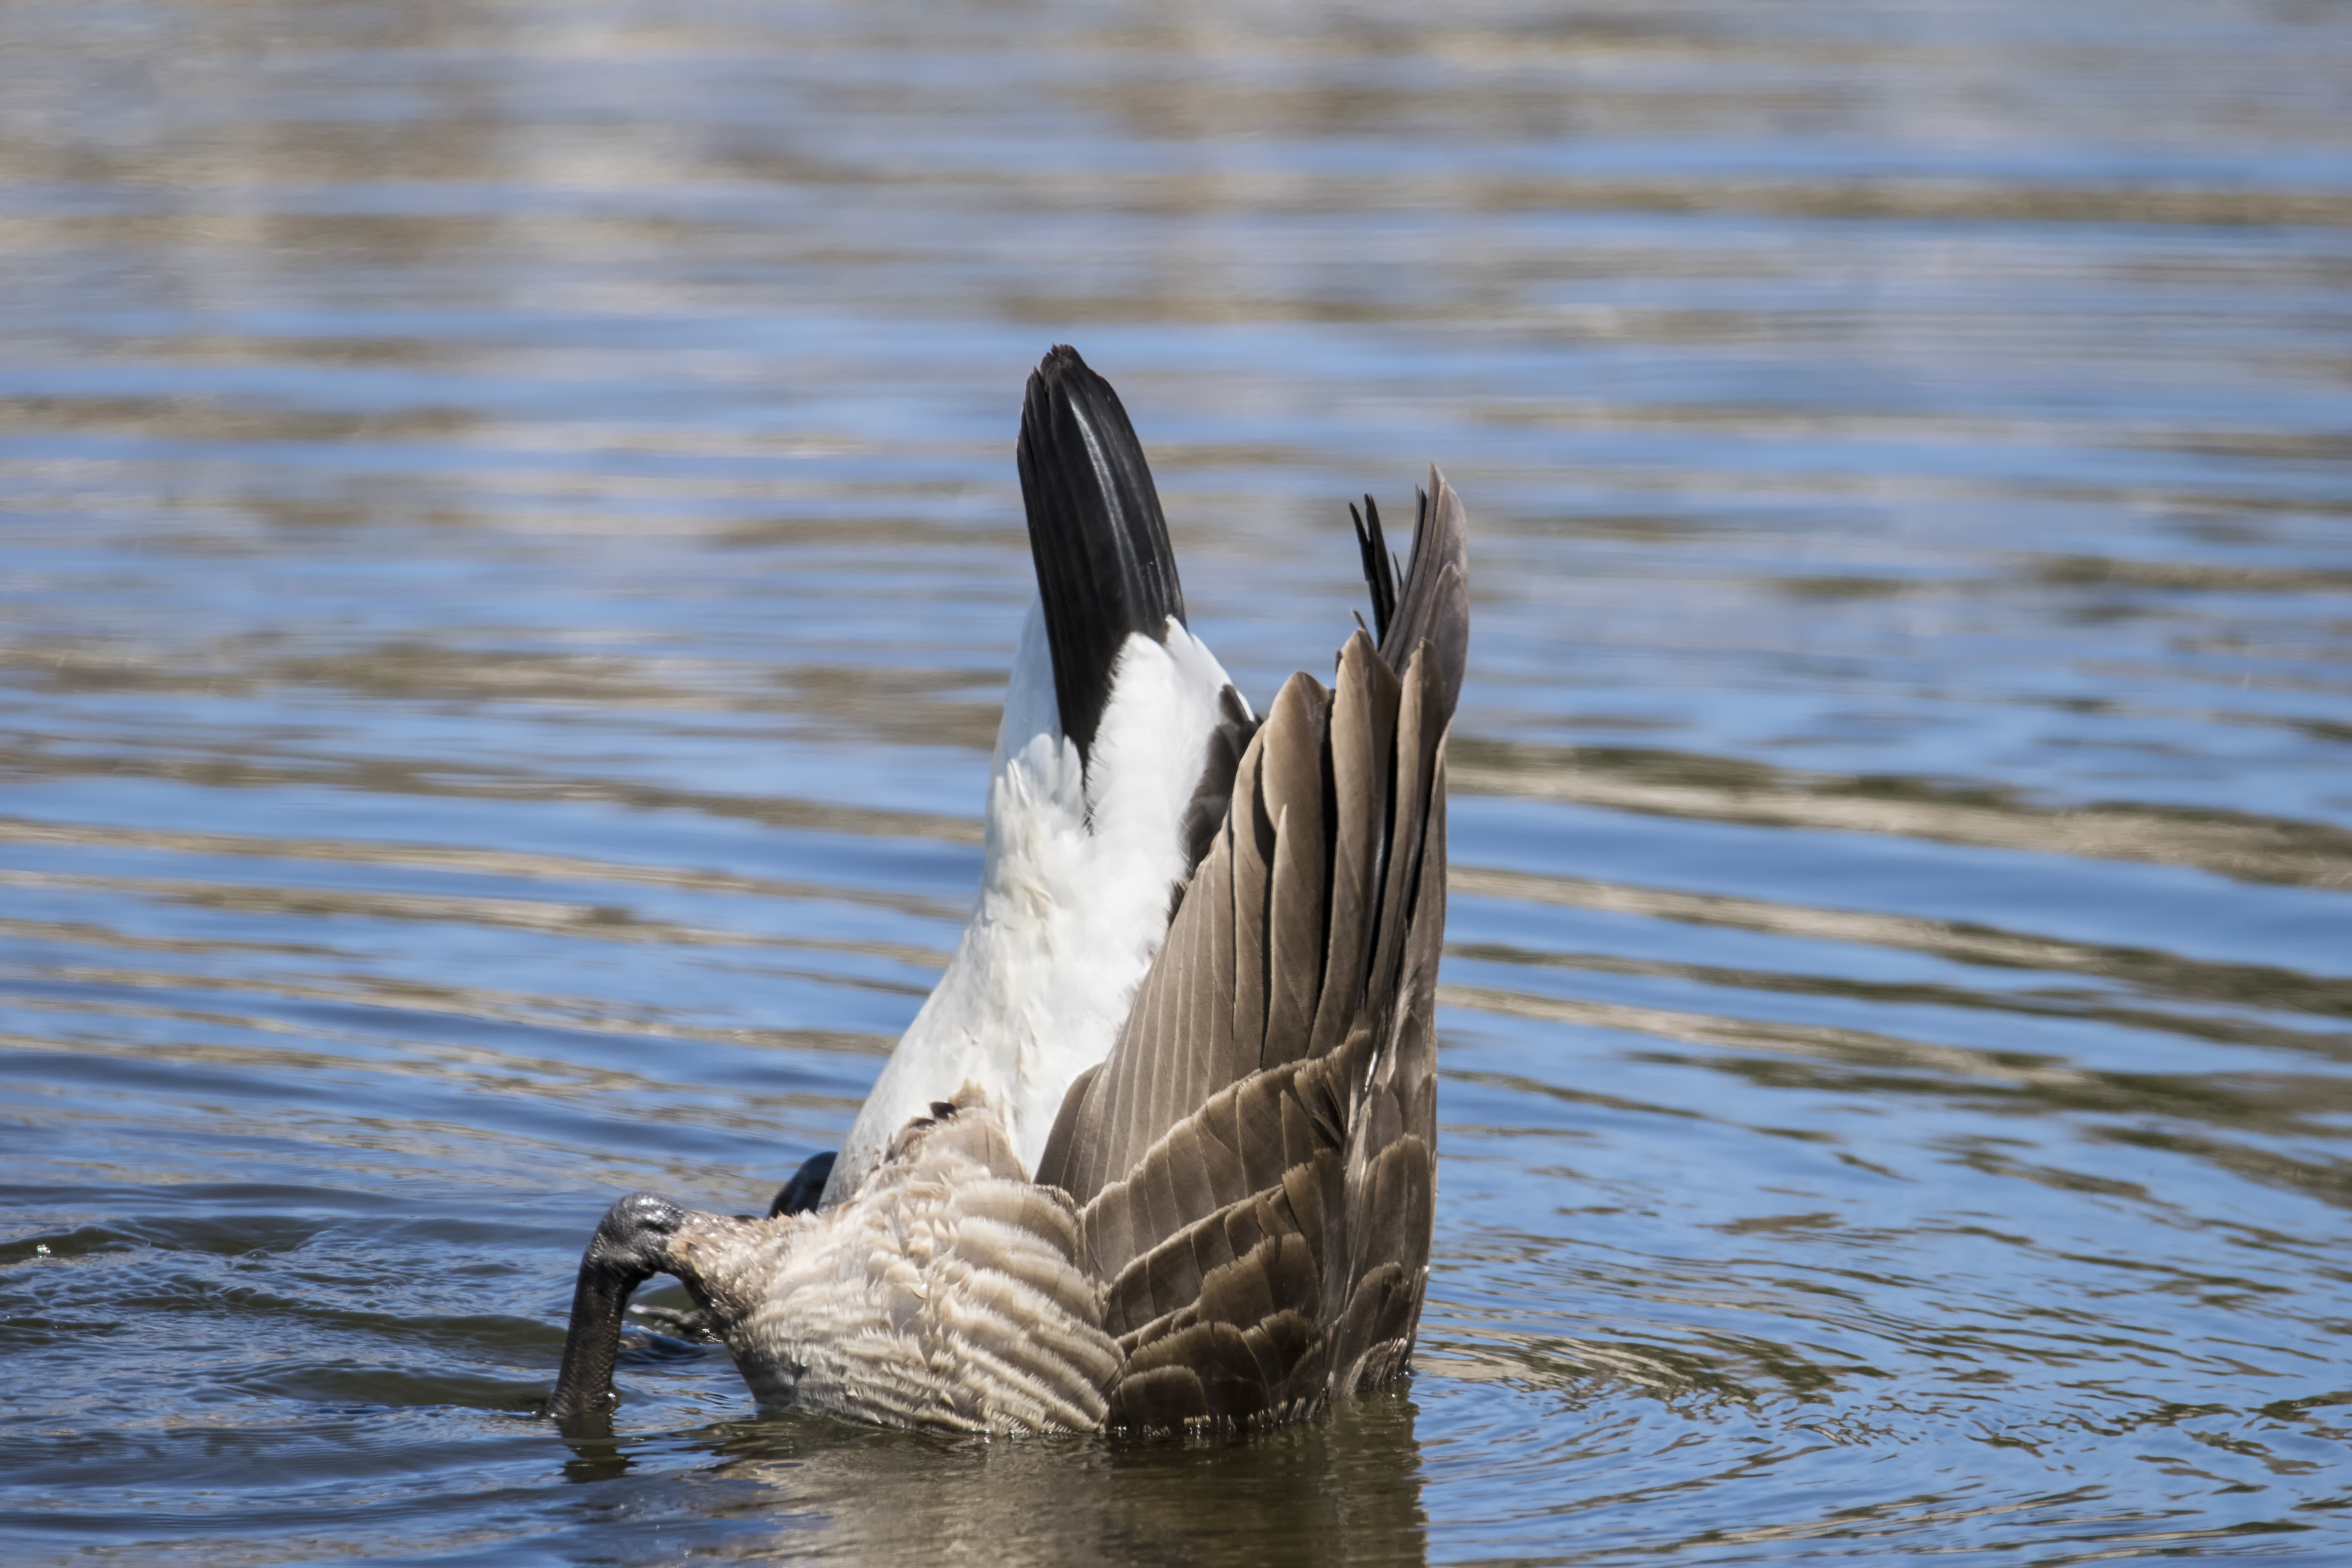
water, nature, bird, wing, wildlife, reflection, beak, fauna, duck, canada, goose, vertebrate, quebec, waterfowl, water bird, mallard, du, sherbrooke, oiseau, bernache, ducks geese and swans